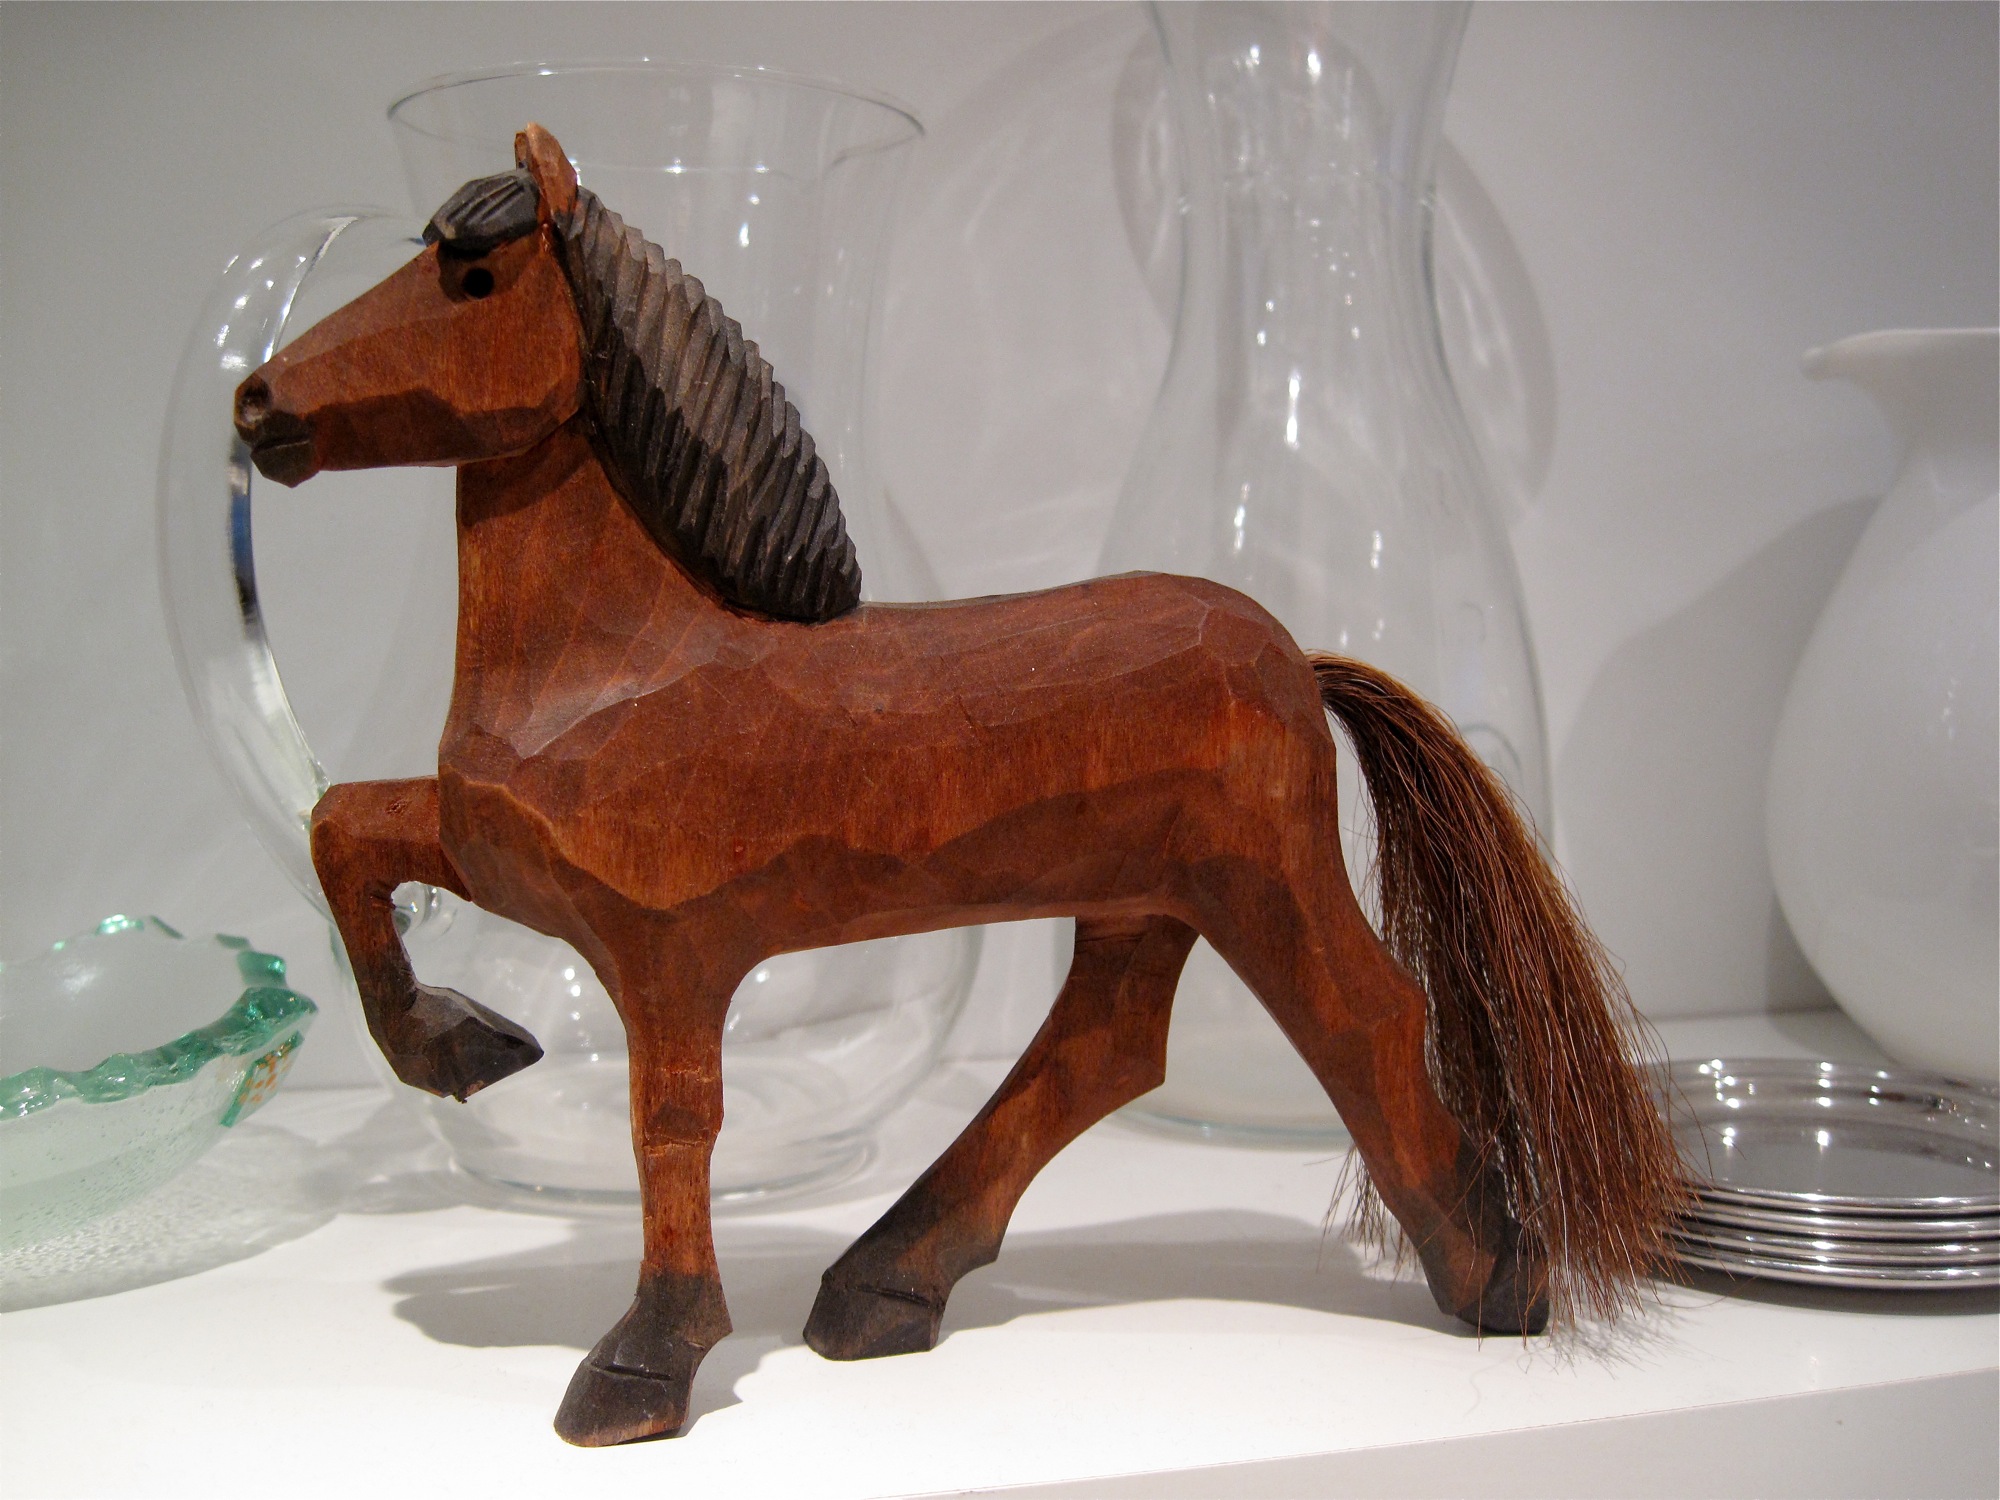
wood, horse, ceramic, stallion, iceland, sculpture, art, figurine, carving, skinnhufa, horse like mammal